Tinted Windows (band)

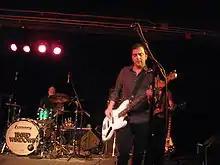
Tinted Windows at the Black Cat nightclub in 2009

Tinted Windows were an American rock supergroup formed by guitarist James Iha of The Smashing Pumpkins, singer Taylor Hanson of Hanson, bassist Adam Schlesinger of Fountains of Wayne and Ivy, and drummer Bun E. Carlos of Cheap Trick. The band issued one album in 2009, and performed live in 2009 and 2010. Josh Lattanzi of The Lemonheads performed with the band as the second guitarist.